History of West Africa

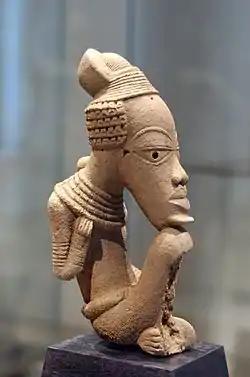
Nok sculpture, terracotta, Louvre

In 4000 BCE, the start of sophisticated social structure (e.g., trade of cattle as valued assets) developed among herders amid the Pastoral Period of the Sahara. Saharan pastoral culture was intricate, as evidenced by fields of tumuli, lustrous stone rings, axes, and other remnants. By 1800 BCE, Saharan pastoral culture expanded throughout the Saharan and Sahelian regions. The initial stages of sophisticated social structure among Saharan herders served as the segue for the development of sophisticated hierarchies found in African settlements, such as Dhar Tichitt. After migrating from the Central Sahara, proto-Mande peoples established their civilization in the Tichitt region of the Western Sahara. The Tichitt Tradition of southeastern Mauritania dates from 2200 BCE to 200 BCE. Tichitt culture at Dhar Néma, Dhar Tagant, Dhar Tichitt, and Dhar Walata included a four-tiered hierarchal social structure, farming of cereals, metallurgy, numerous funerary tombs, and a rock art tradition. At Dhar Tichitt and Dhar Walata, pearl millet may have also been independently tamed amid the Neolithic. Dhar Tichitt, which includes Dakhlet el Atrouss, may have served as the primary regional center for the multi-tiered hierarchical social structure of the Tichitt Tradition, and the Malian Lakes Region, which includes Tondidarou, may have served as a second regional center of the Tichitt Tradition. The urban Tichitt Tradition may have been the earliest large-scale, complexly organized society in West Africa, and an early civilization of the Sahara, which may have served as the segue for state formation in West Africa.